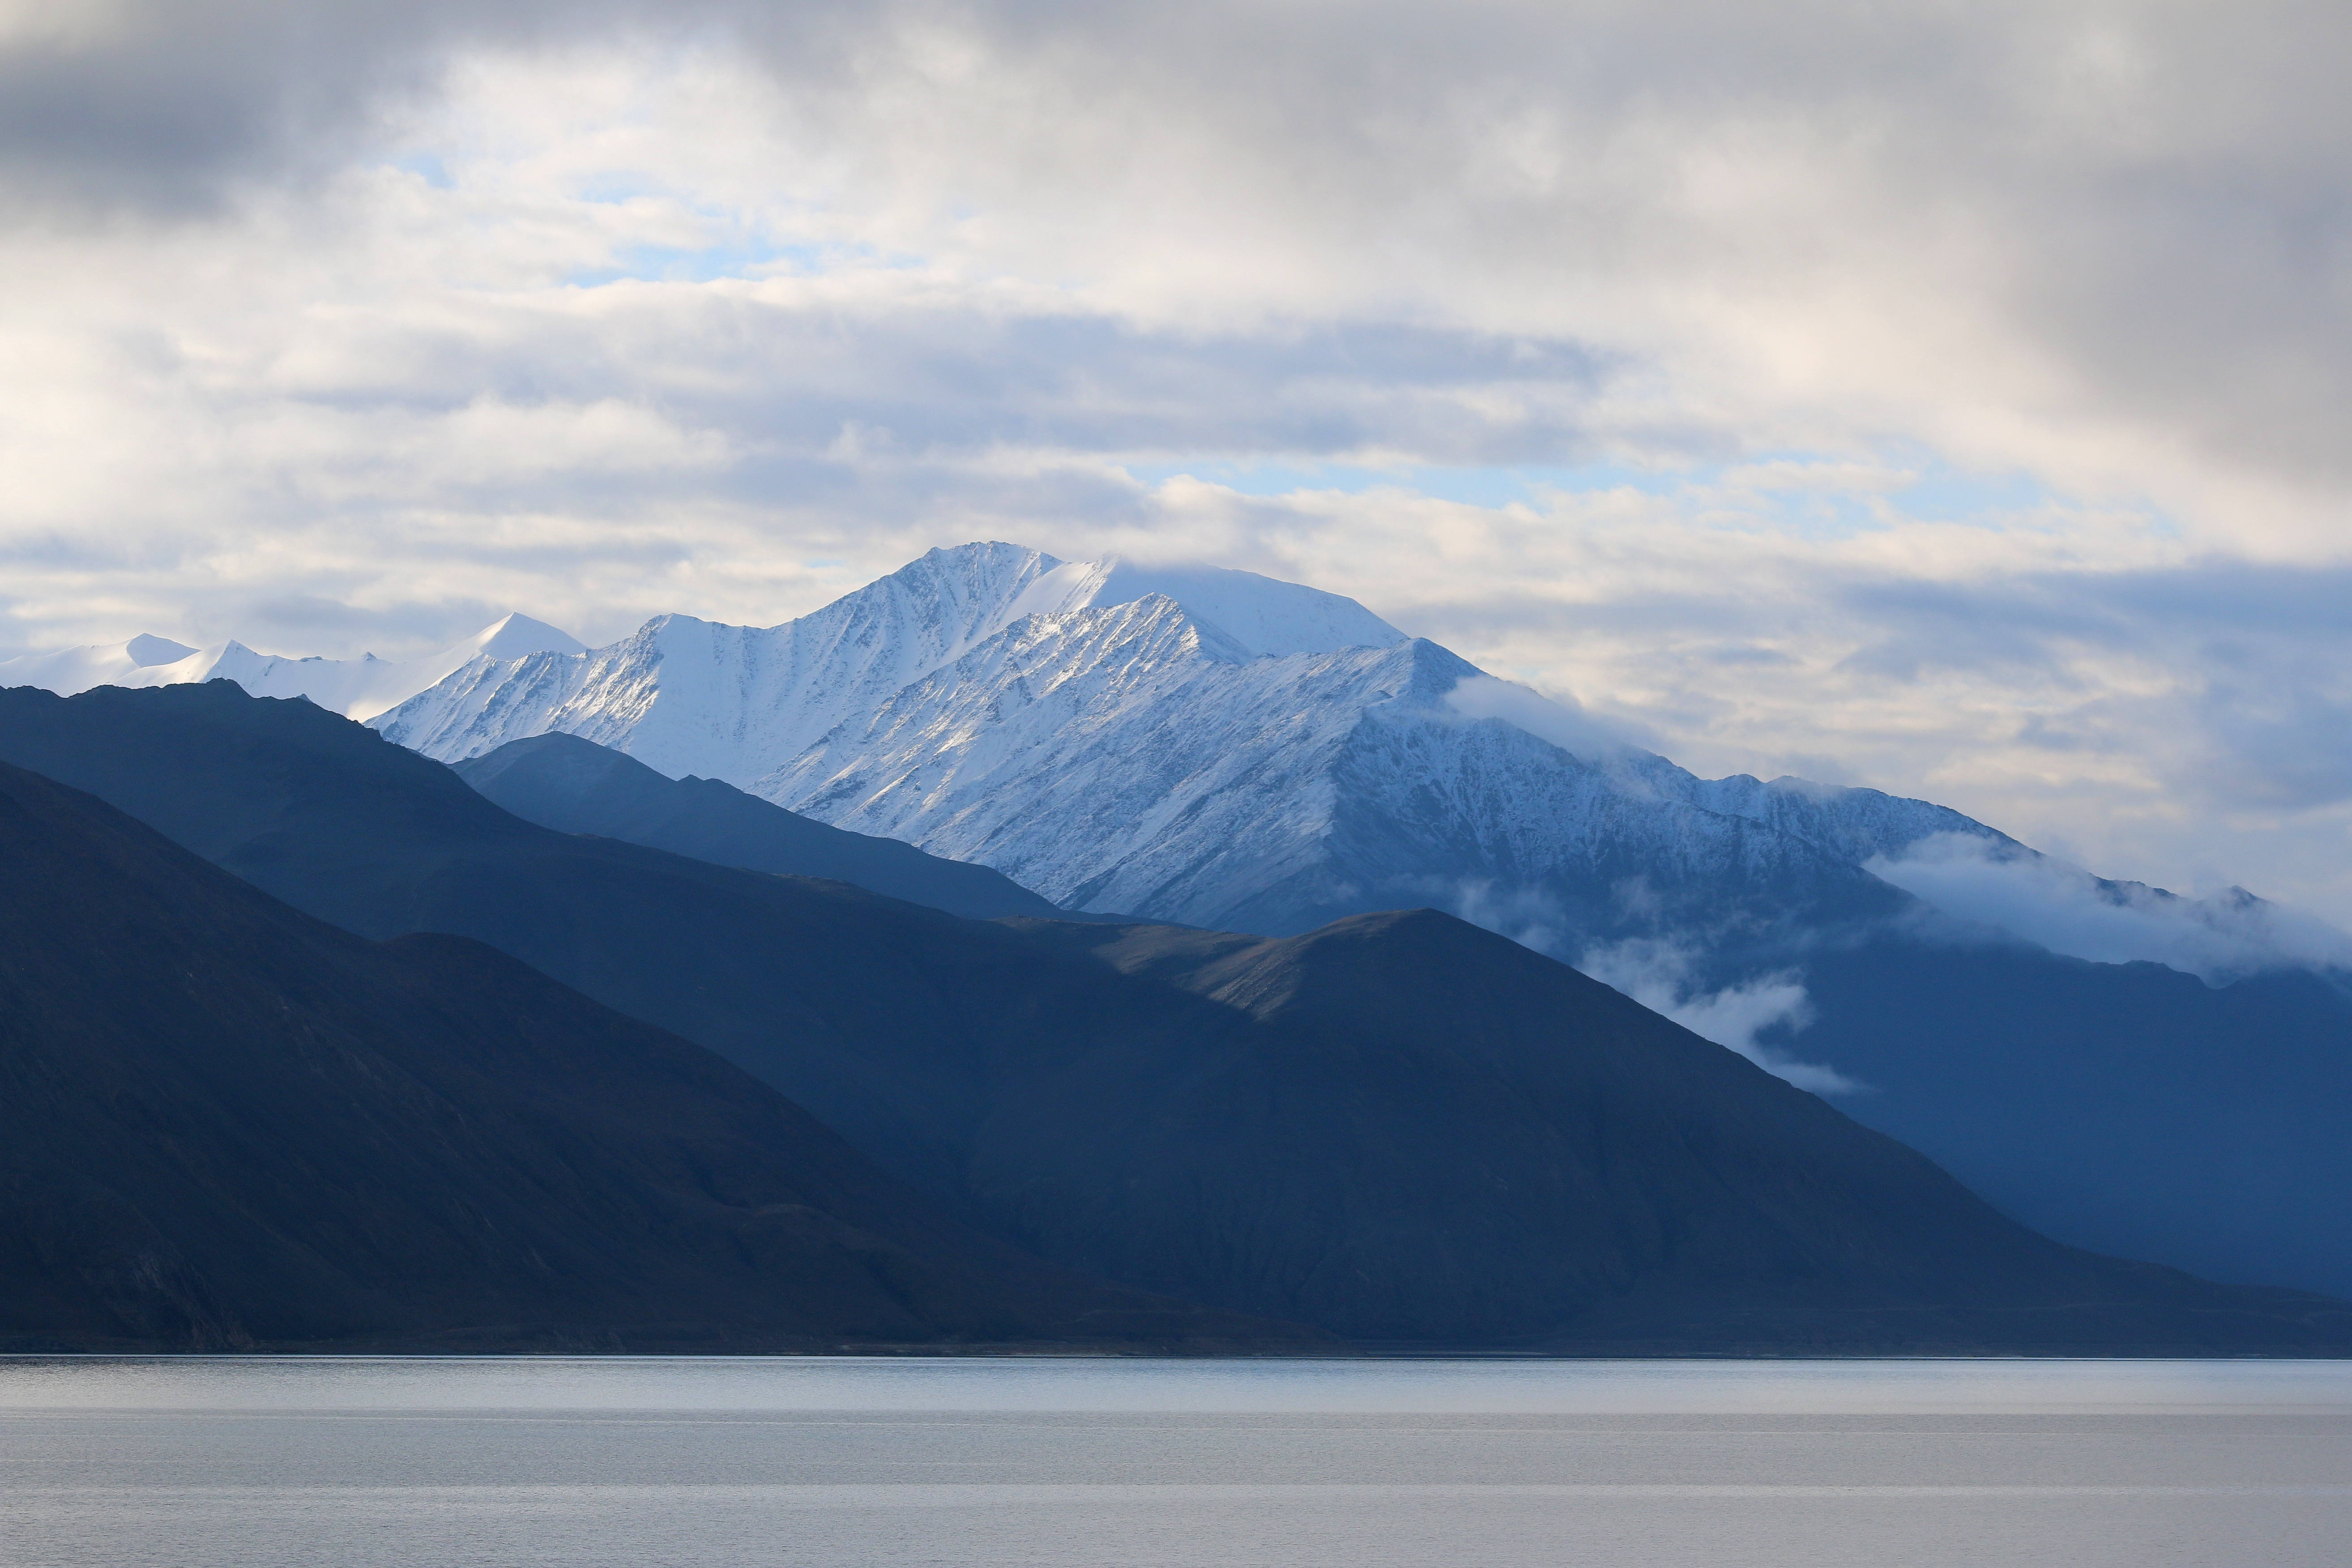
landscape, mountain, snow, cloud, sky, hill, lake, mountain range, glacier, weather, fjord, alps, fell, loch, landform, geographical feature, atmospheric phenomenon, mountainous landforms, glacial landform